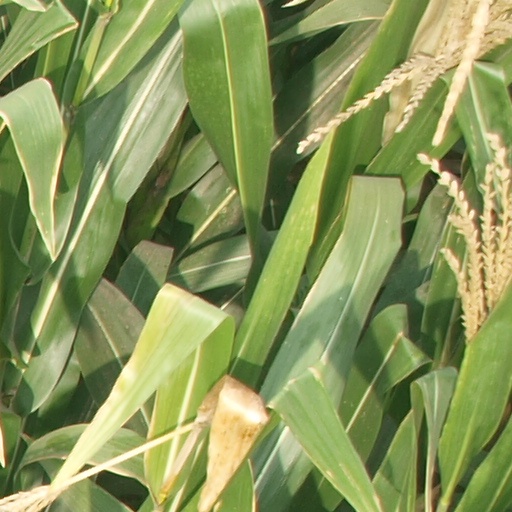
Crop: maize; corn